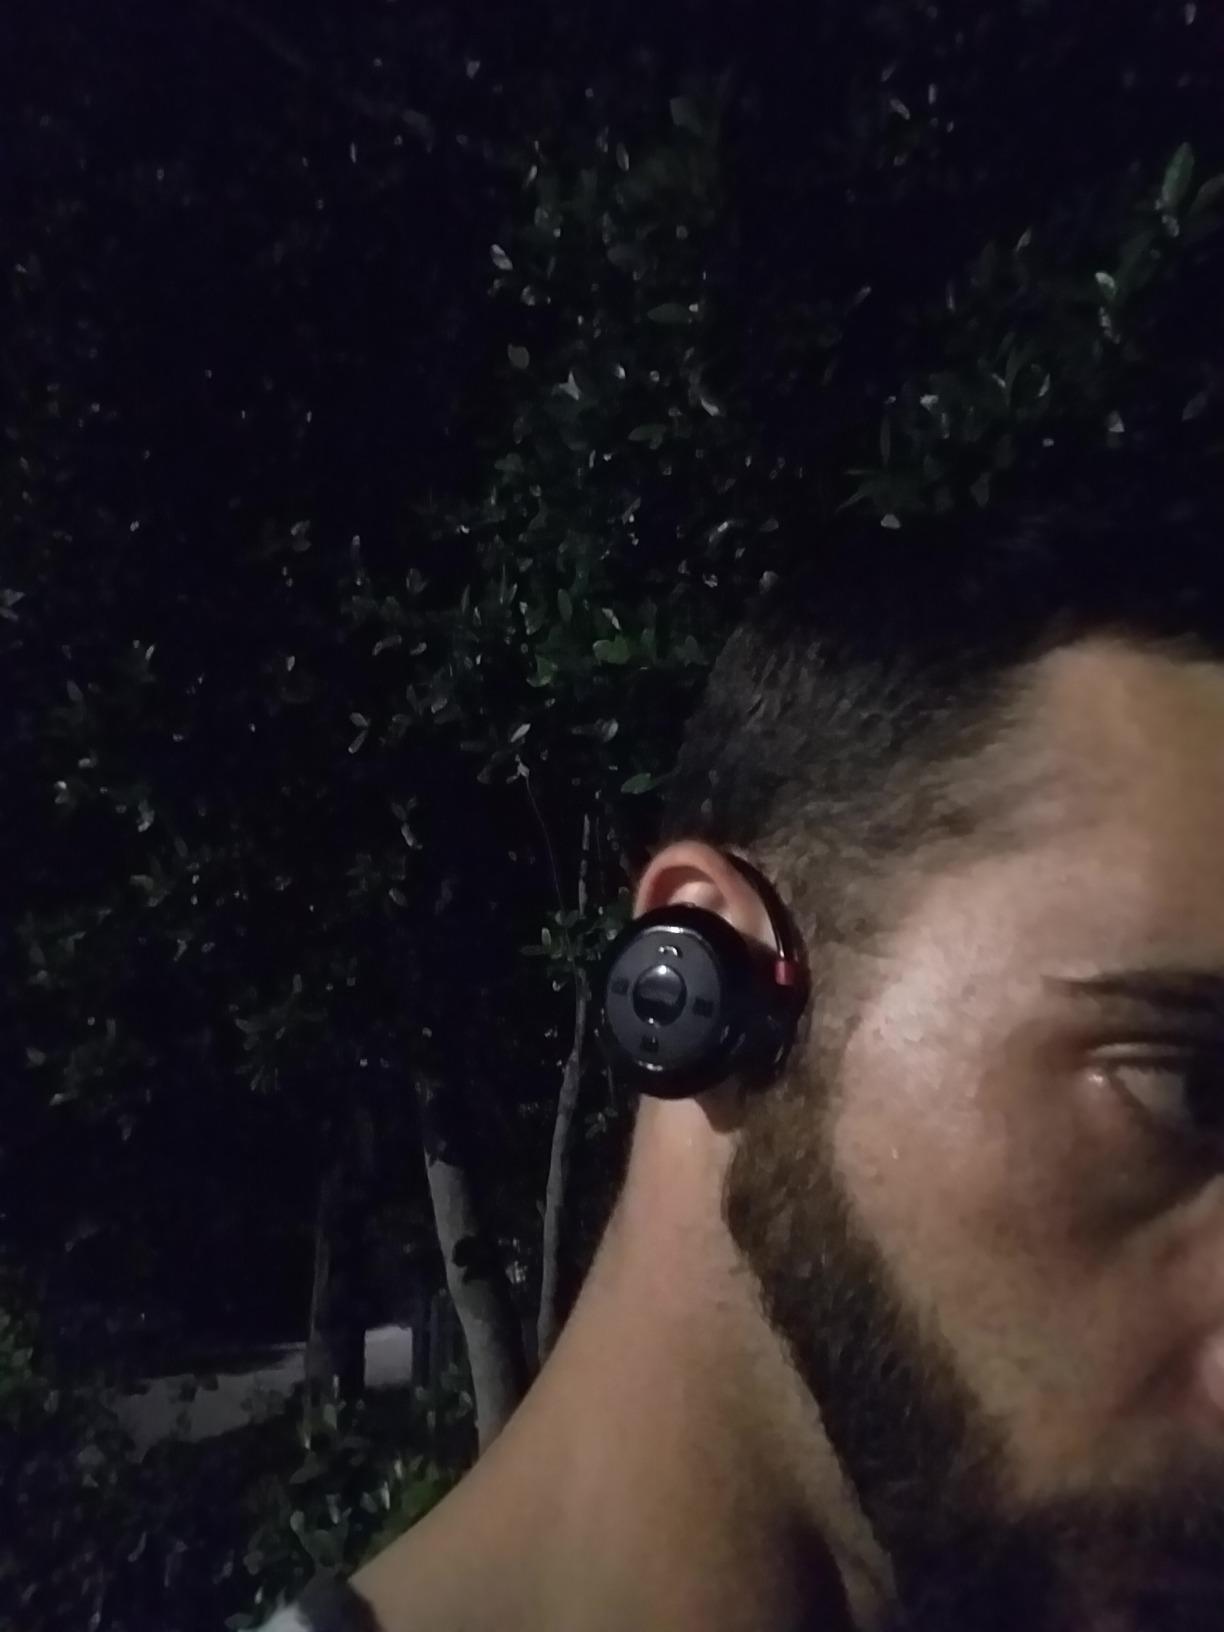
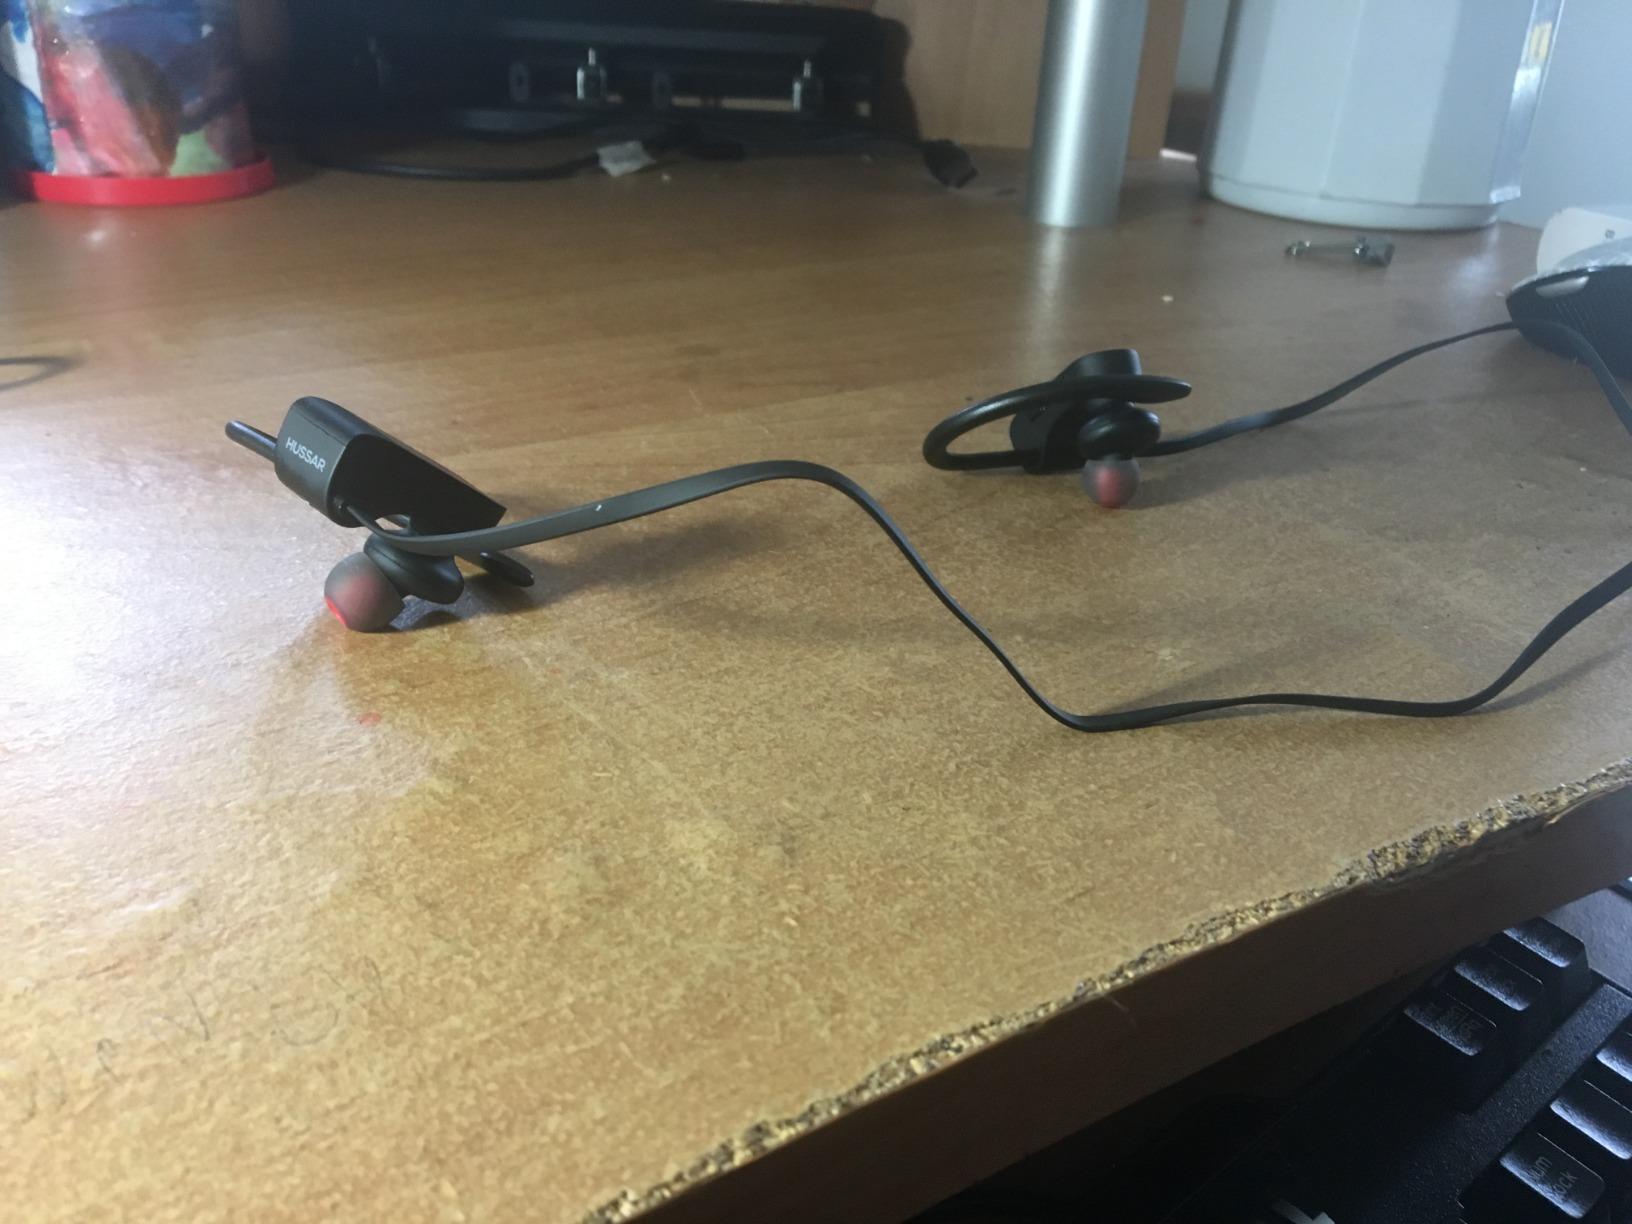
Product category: headphones
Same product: no